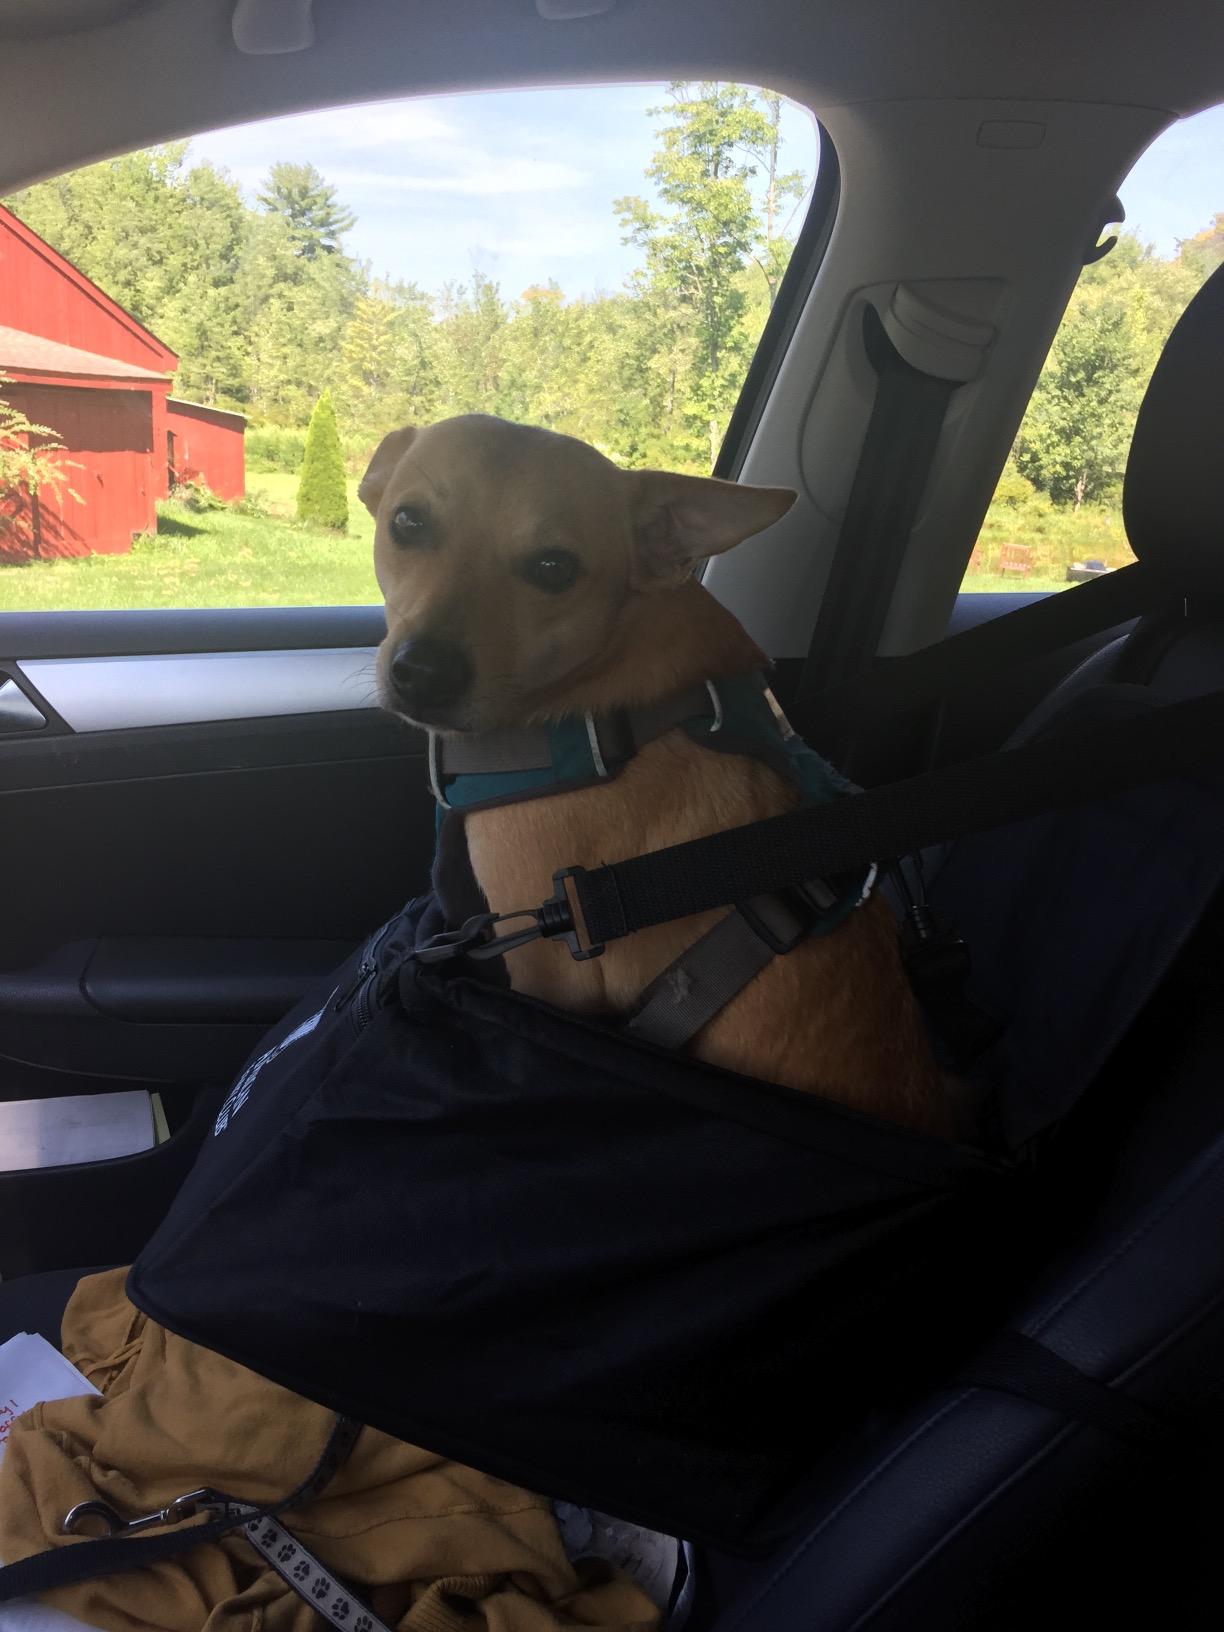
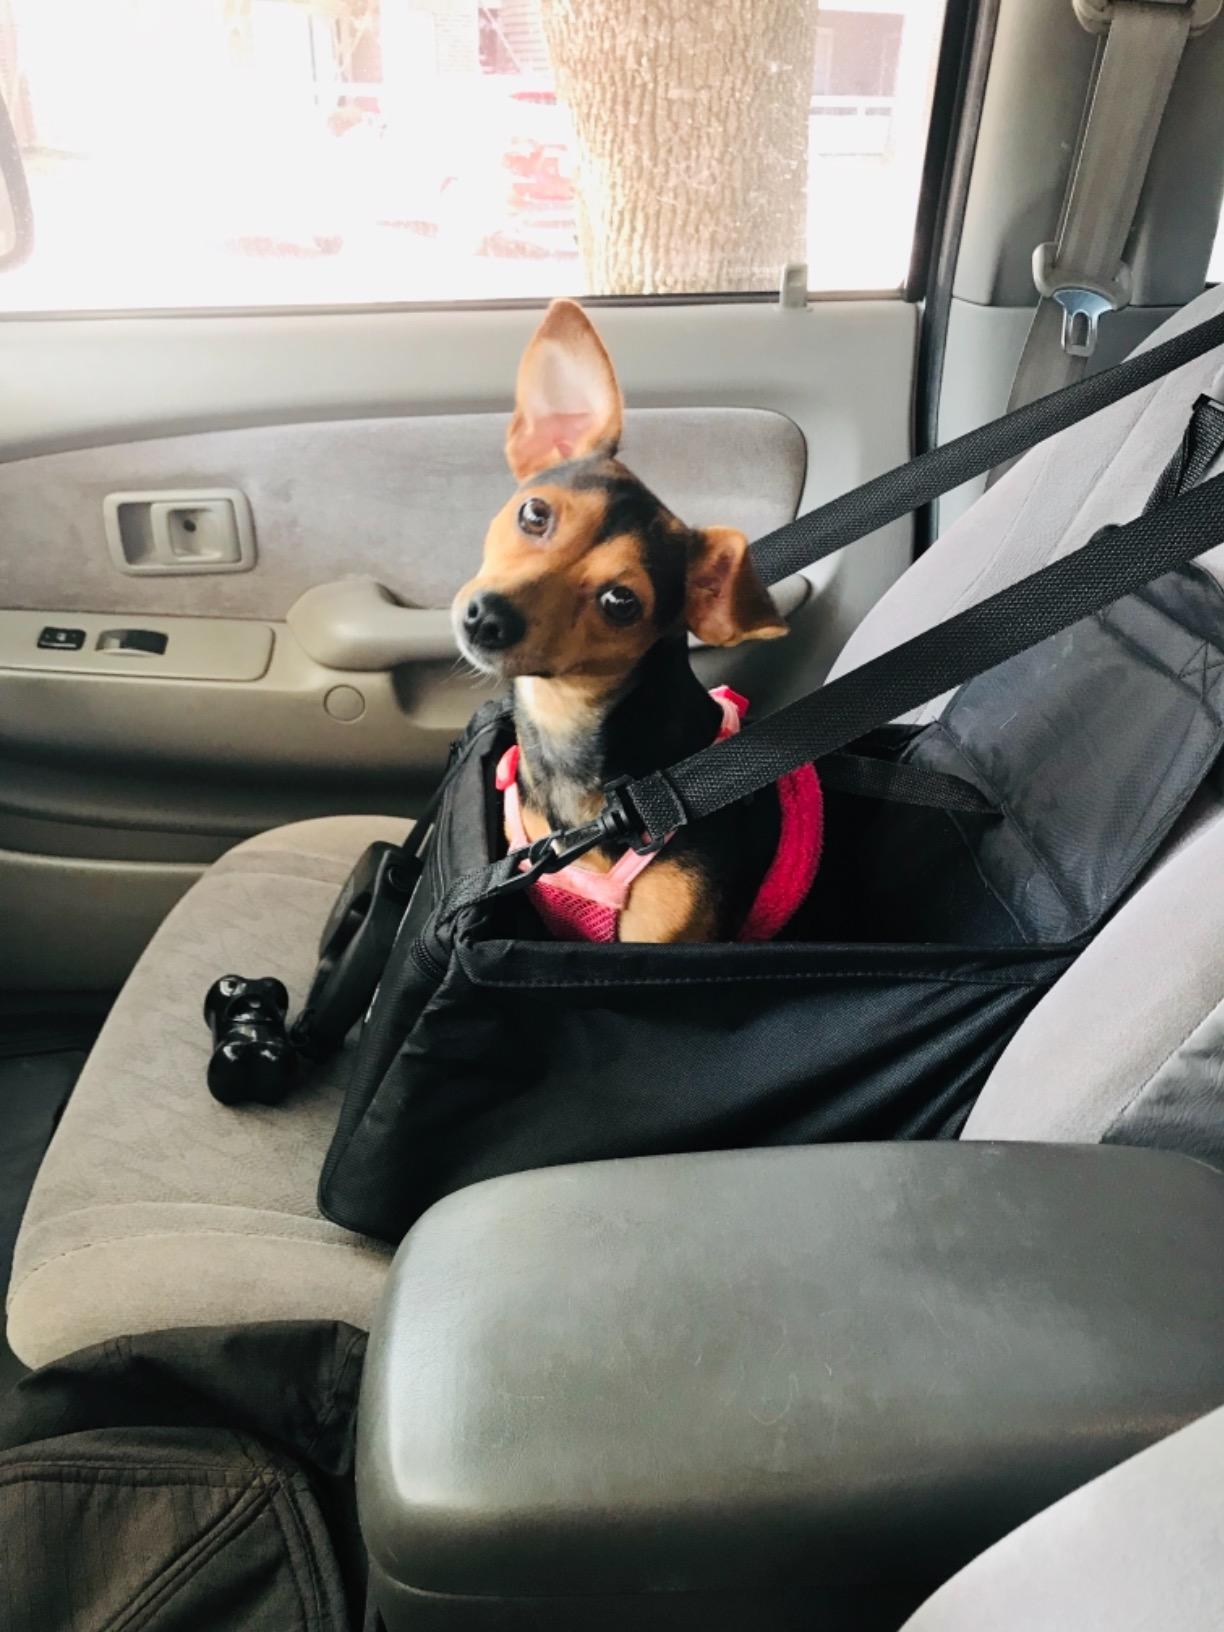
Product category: items_kennel
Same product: yes